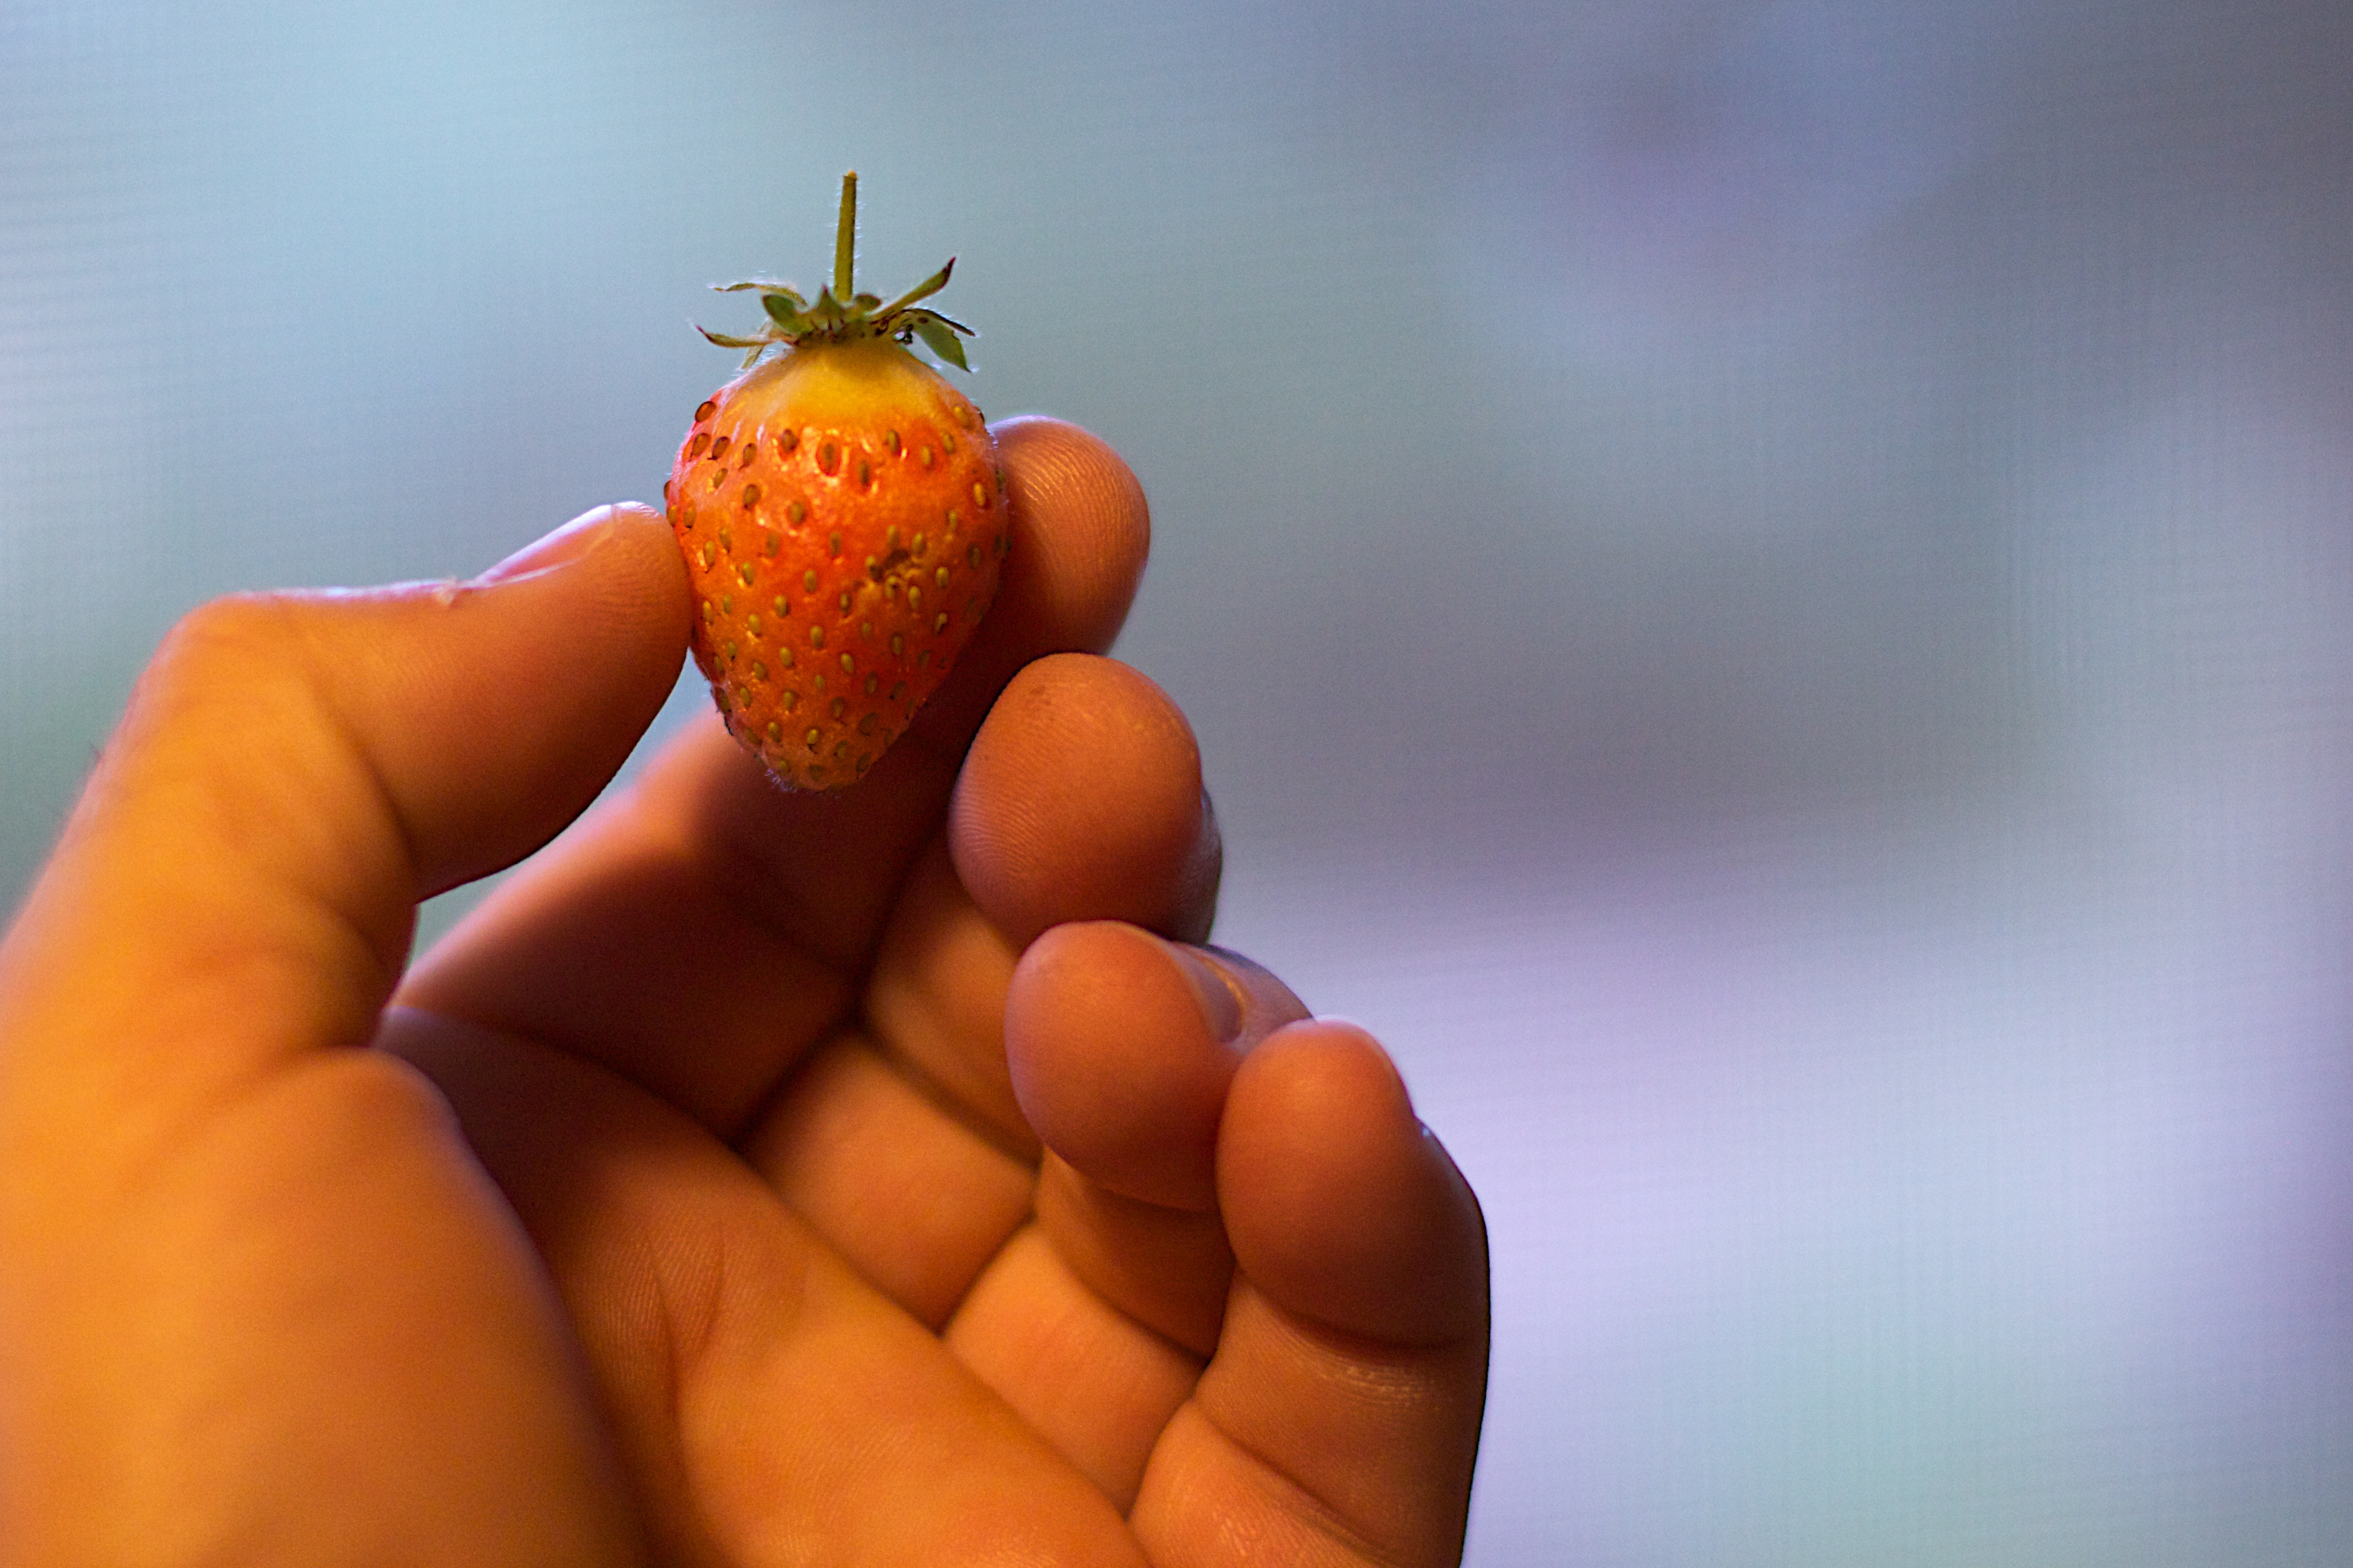
hand, plant, photography, fruit, leaf, flower, finger, food, produce, strawberry, close up, 2010365, macro photography, flowering plant, land plant